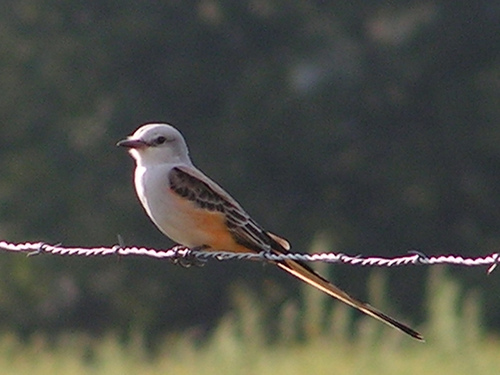
this multicolored bird has a black bill, with a white belly and breast, black wings and an orange flank and abdomen.
this bird has a white head, throat and brest, with a light orange side and vent.
a small light grey bird with mauve sides and undertail coverts.
bird with white crown, nape, throat, breast and belly, black eye, brown tarsus and feet, and the tail is longwhite bird with a dull long beak with a long black & orange tail.
this small bird has a white head and body, an orange abdomen, and a long tail.
this bird has wings that are black and has a white belly
this bird is white with black and has a very short beak.
this bird has a white crown, brown primaries, and a white belly.
this particular bird has a belly that is orange and white
Species: Scissor Tailed Flycatcher